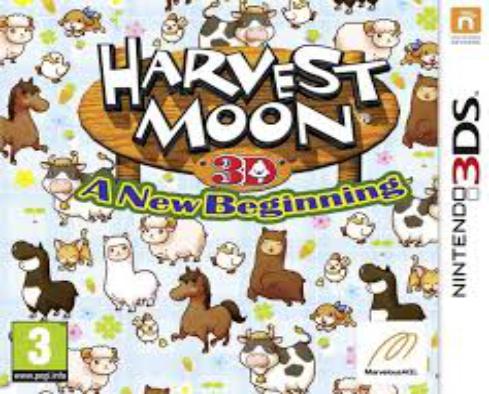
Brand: Harvest Moon
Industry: Leisure